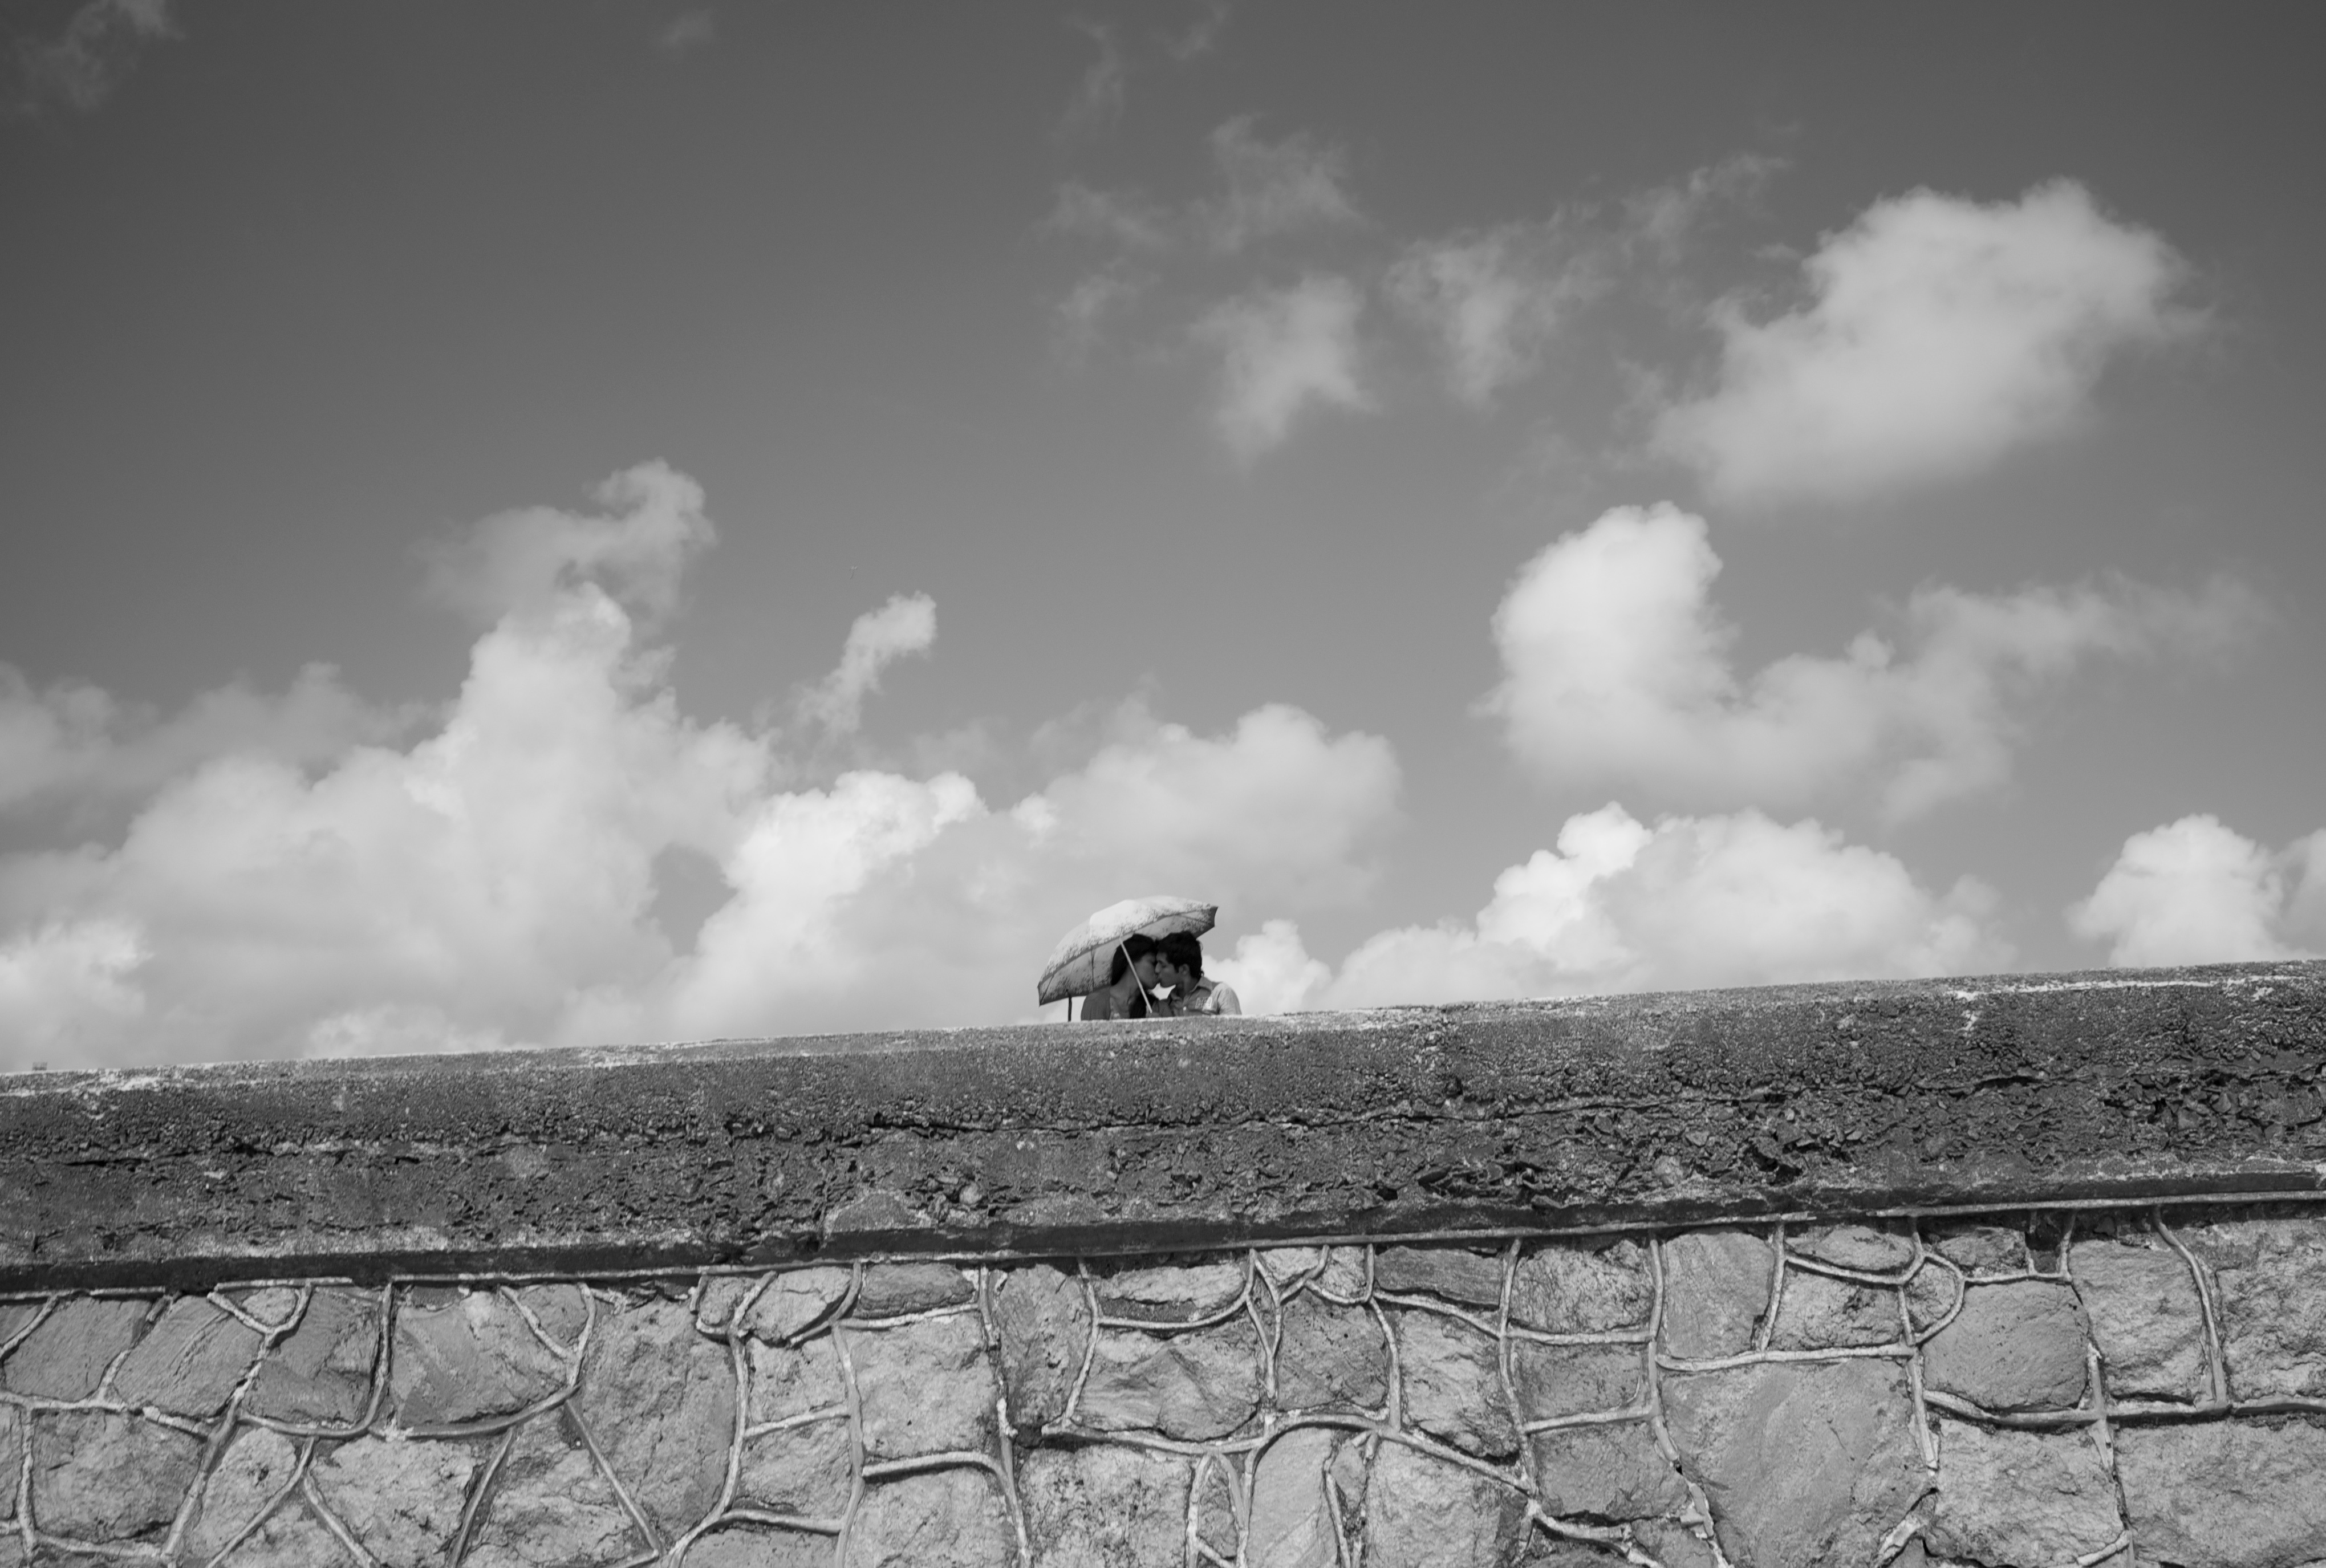
rock, cloud, black and white, sky, white, black, monochrome, rural area, meteorological phenomenon, monochrome photography